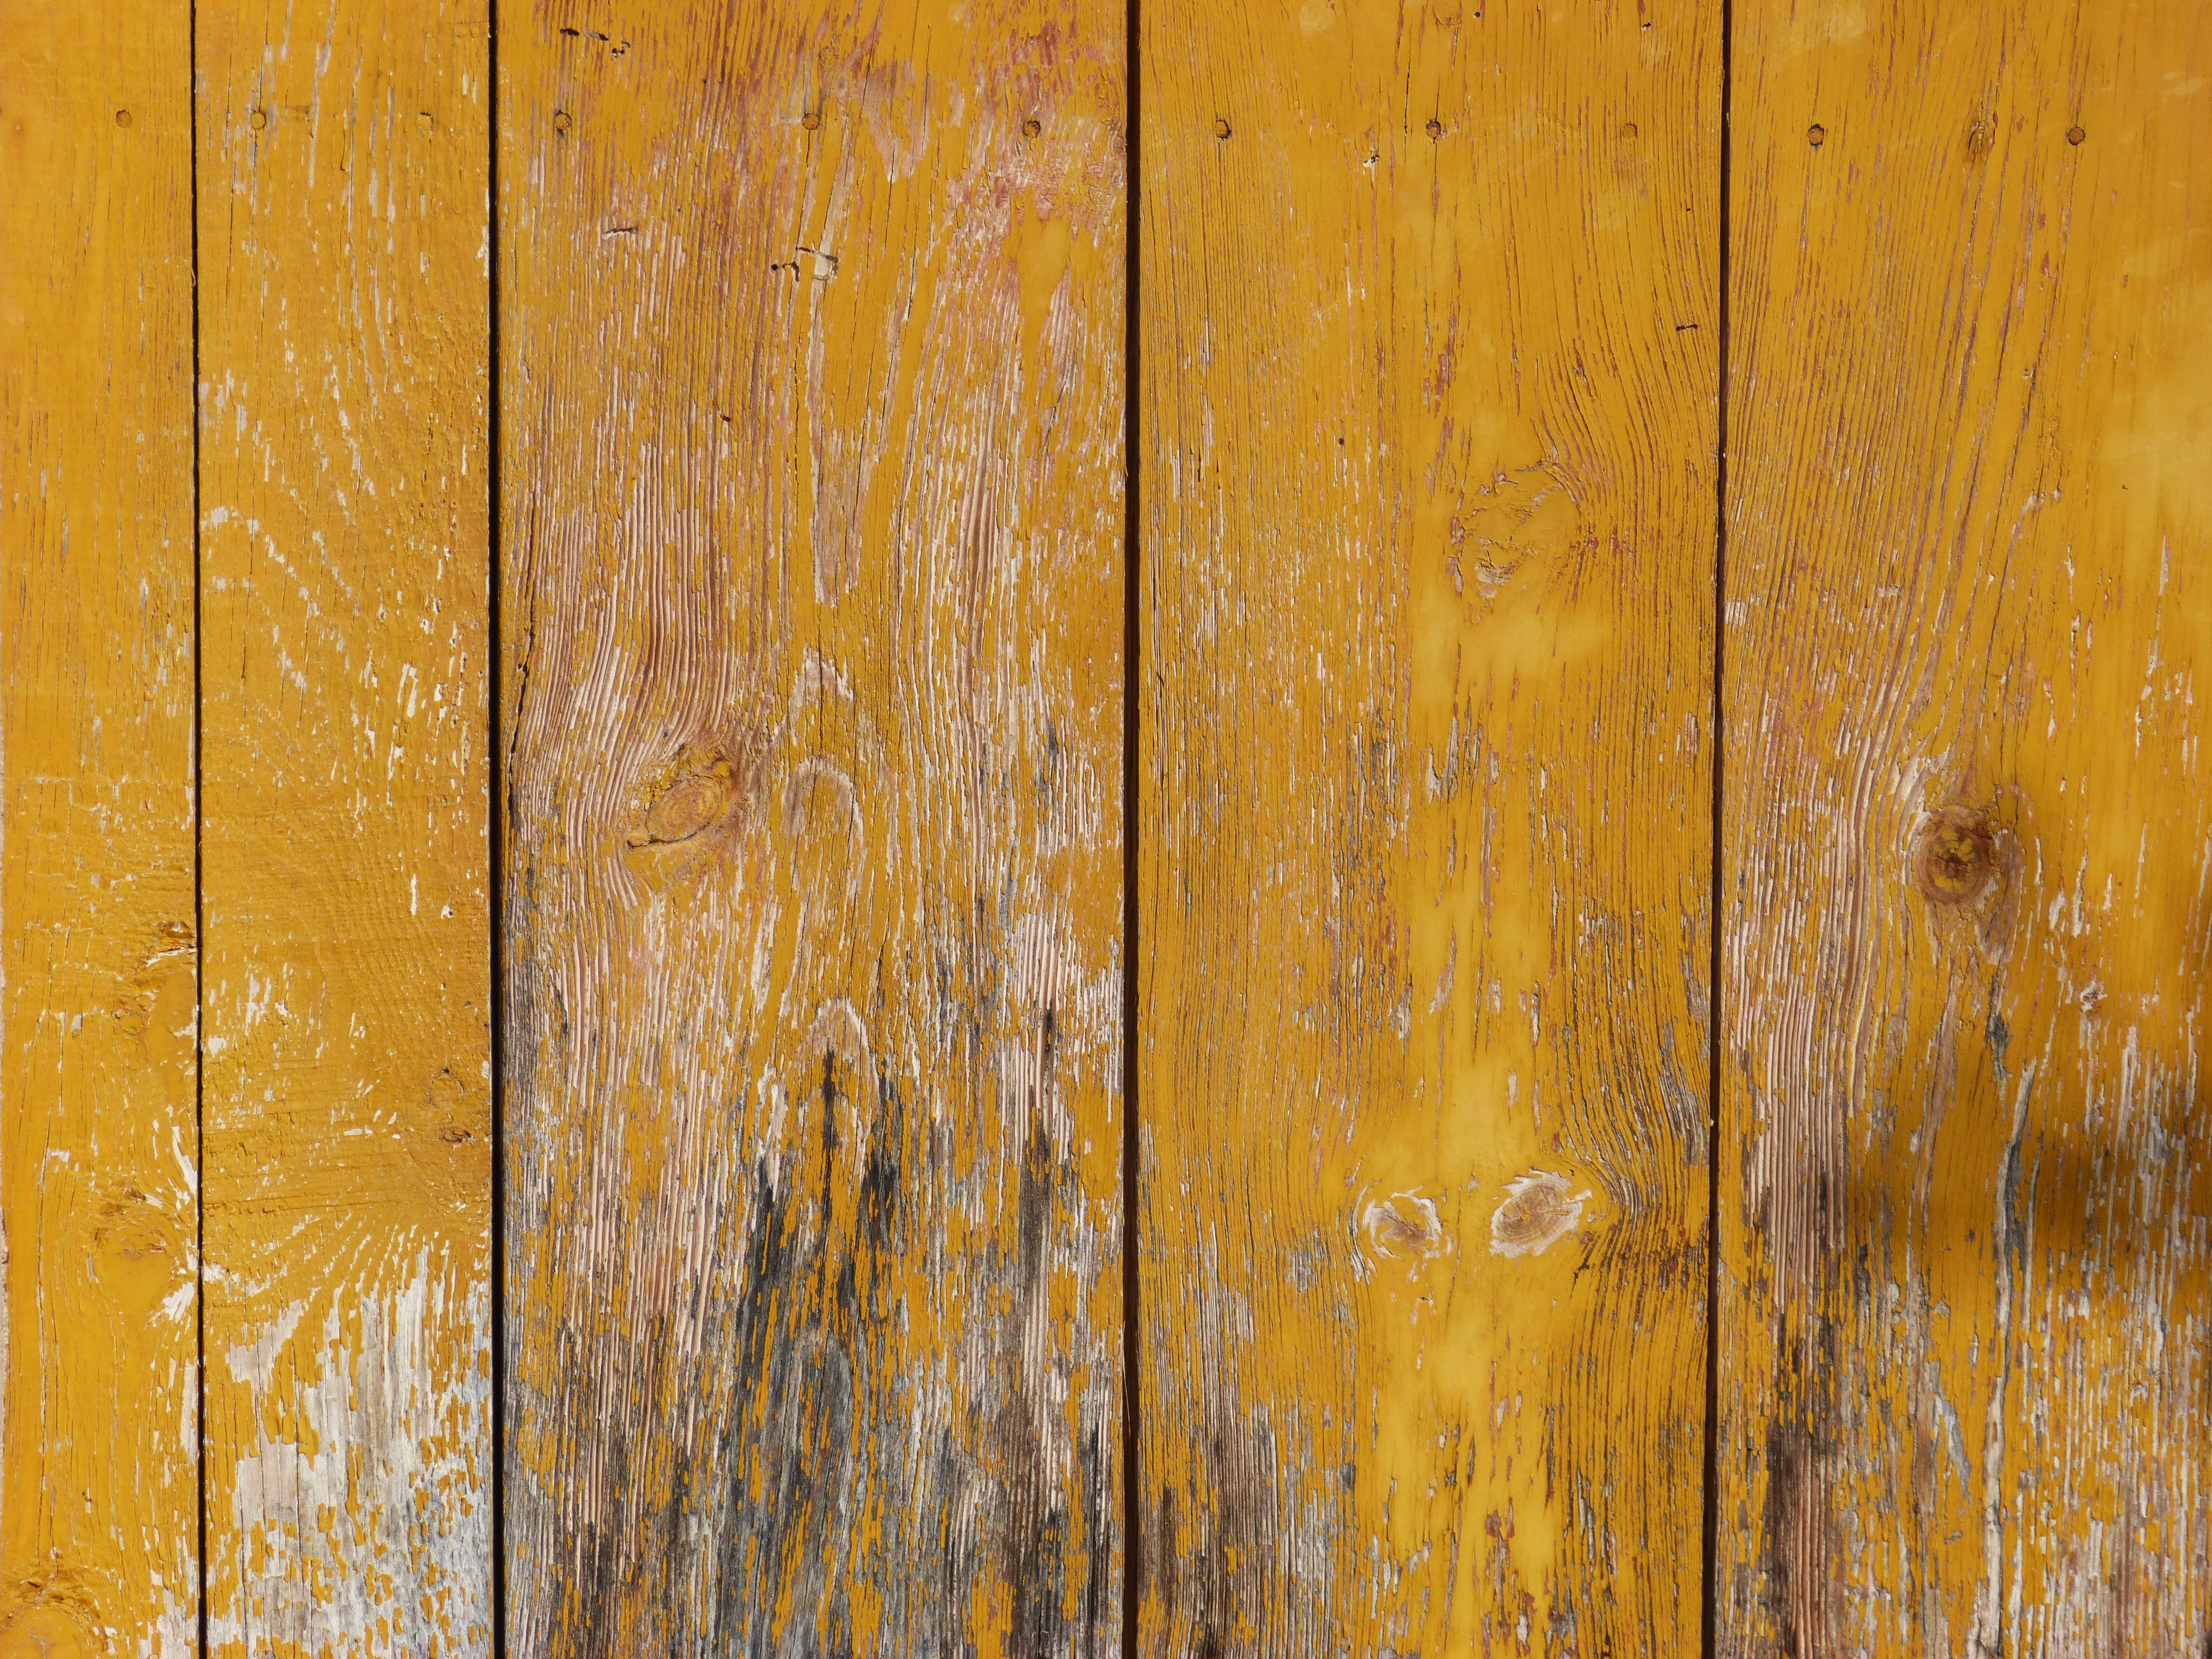
wood, texture, plank, leaf, floor, old, wall, yellow, door, background, hardwood, peeling, old door, flooring, wood flooring, laminate flooring, wood stain